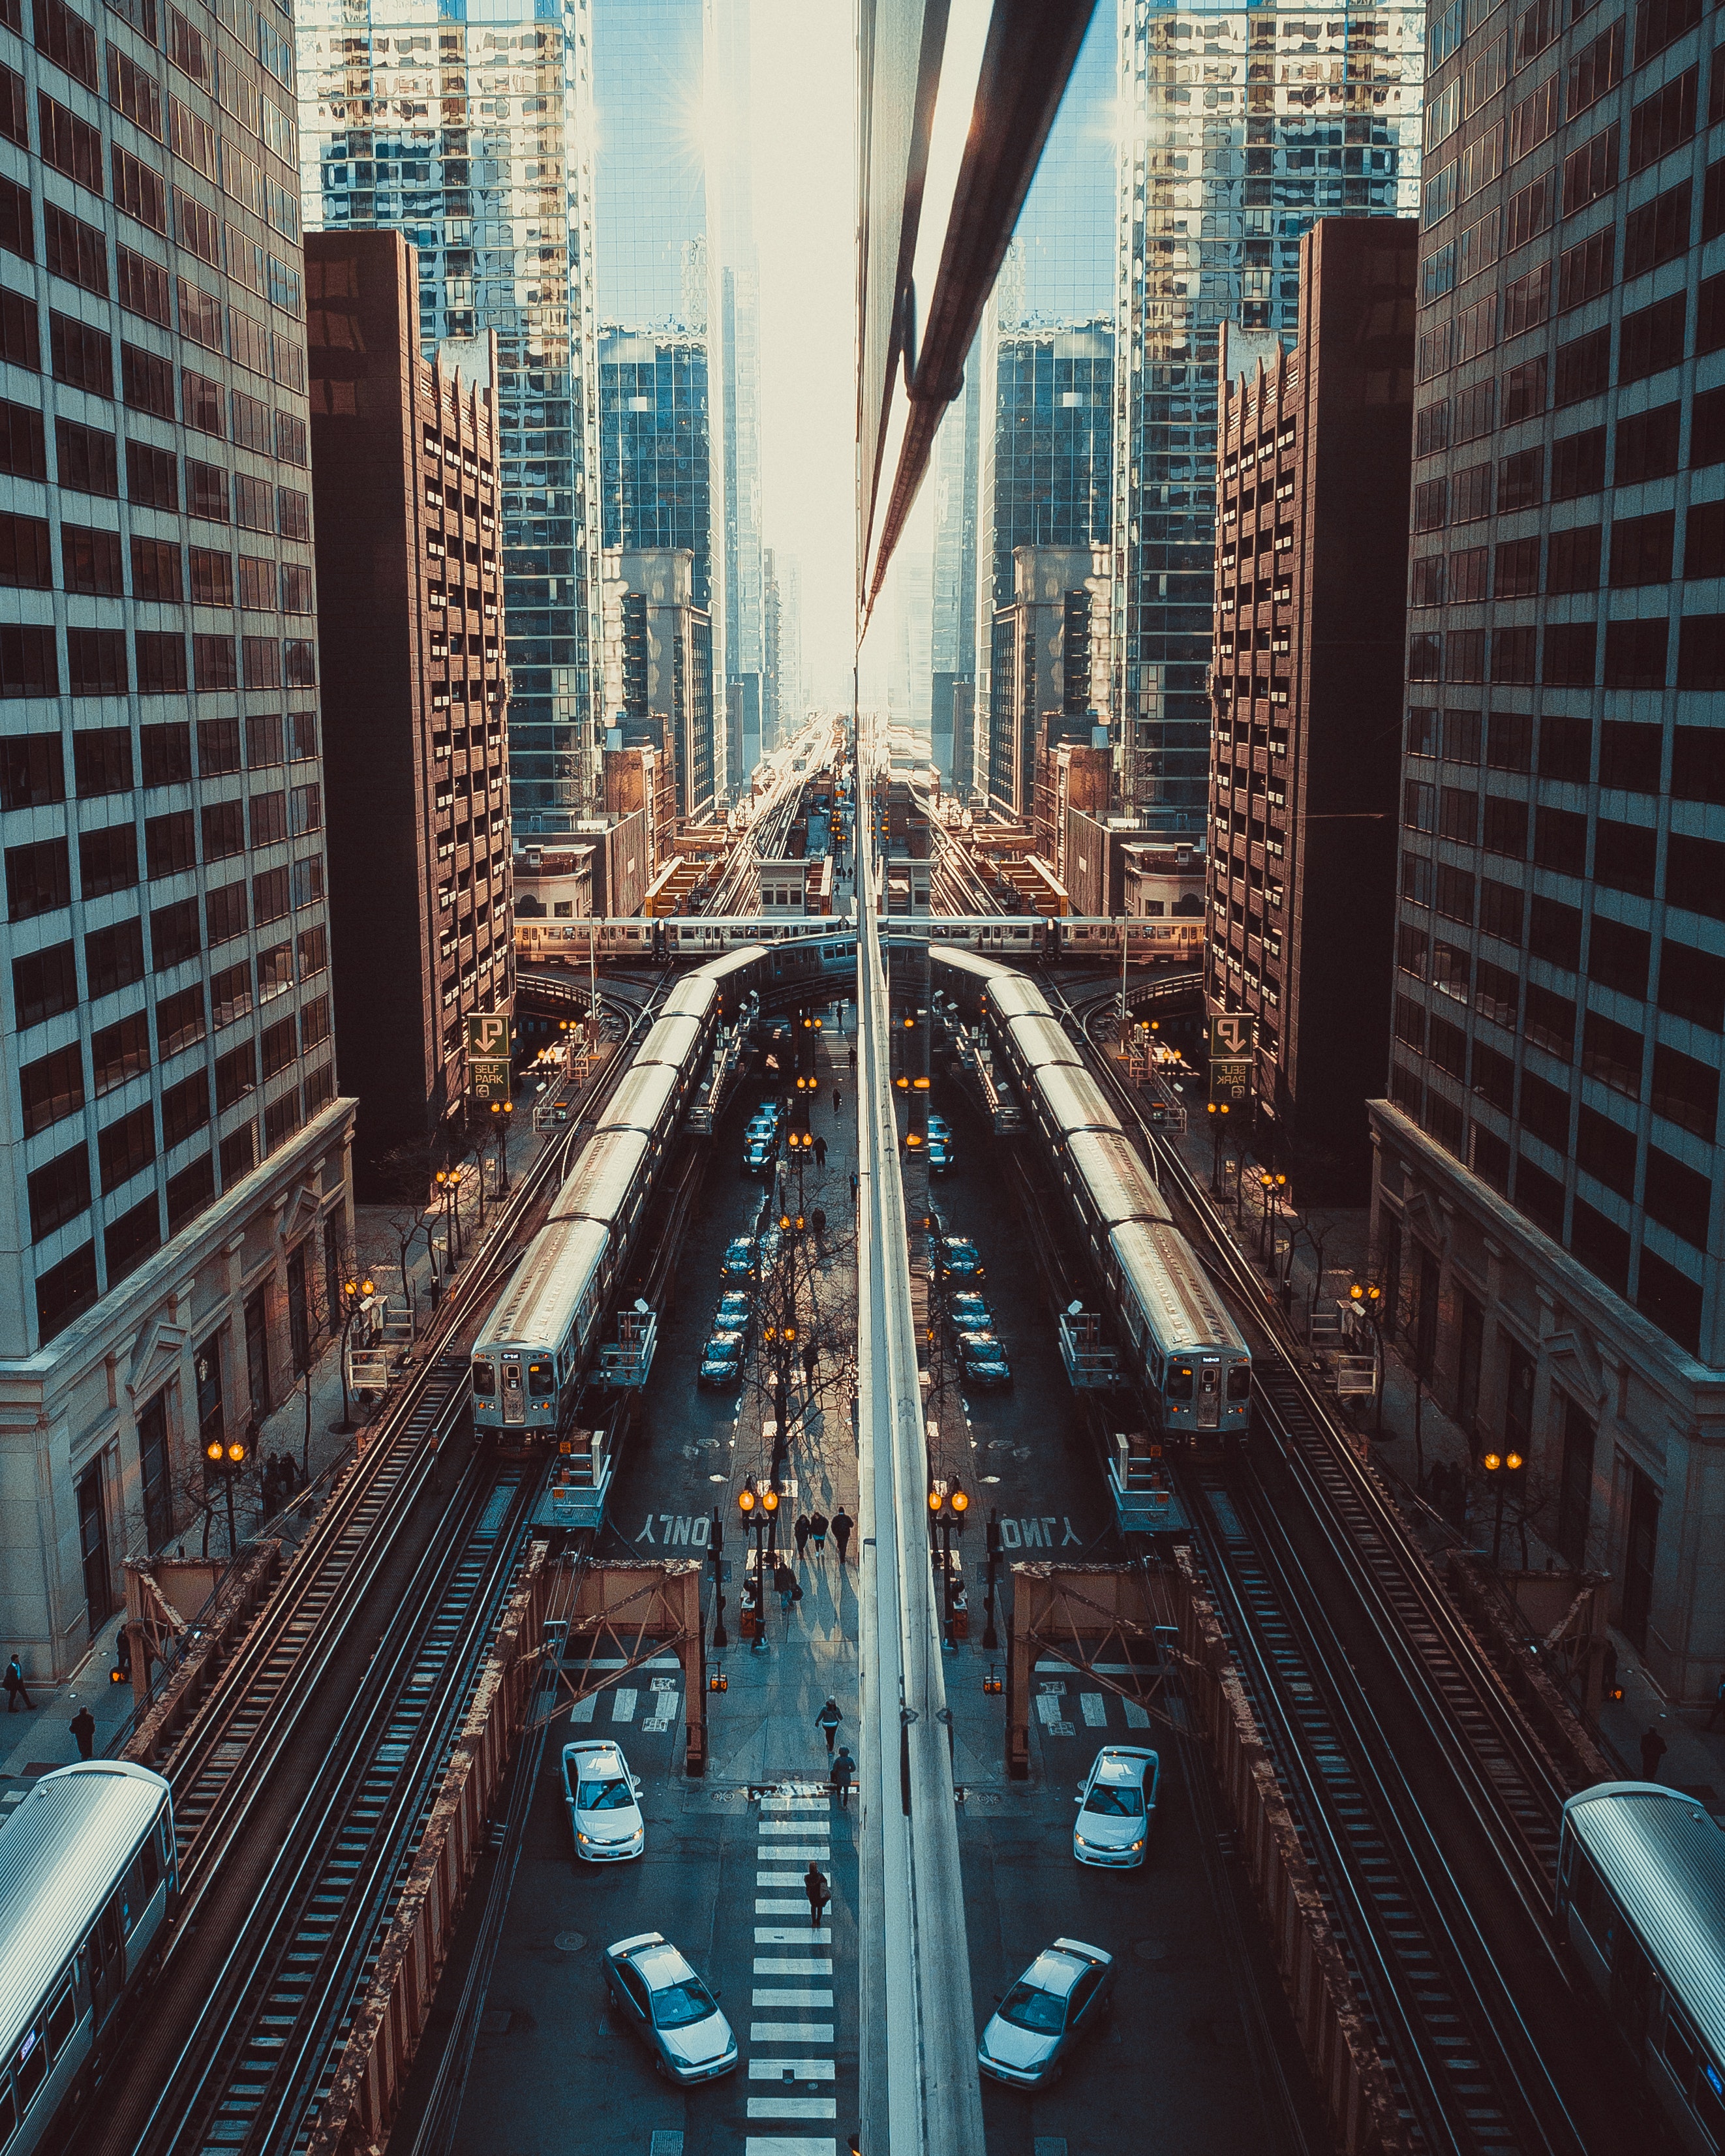
metropolitan area, urban area, metropolis, city, cityscape, skyscraper, transport, human settlement, building, architecture, downtown, daytime, mode of transport, thoroughfare, infrastructure, tower block, line, traffic, sky, neighbourhood, mixed use, road, street, track, condominium, night, skyway, skyline, highway, vehicle, nonbuilding structure